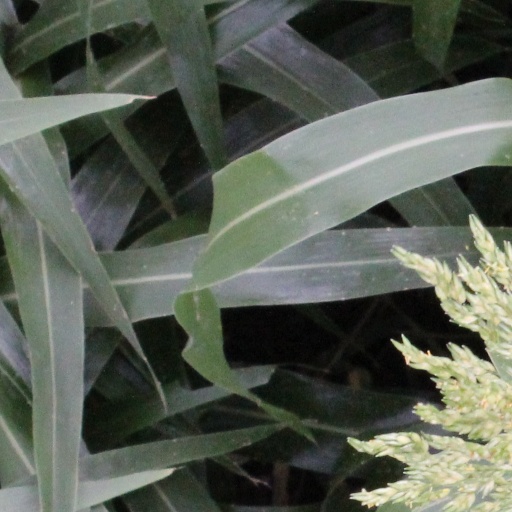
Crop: sorghum